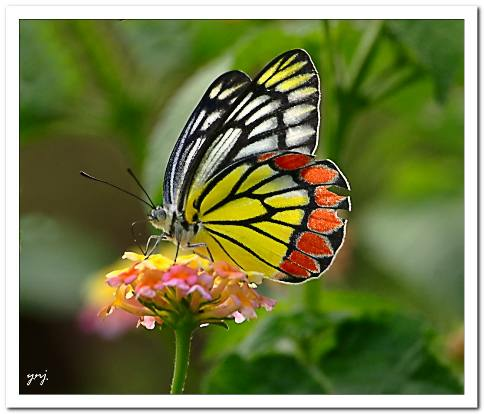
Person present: No